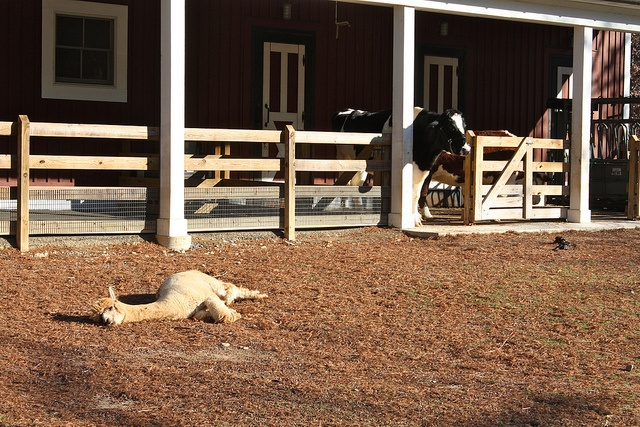
A sheep that is laying down in the dirt.
A llama is lying down in a field of brown grass beside a barn
a sheep laying down and napping in front of the barn
a llama laying in the coral and a cow peaking through the gate
An animal laying on the ground next to a house.